Peggy Lipton

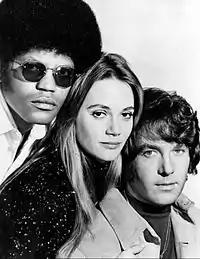
The "Mod Squad" main cast in 1971 from left: Clarence Williams III, Lipton and Michael Cole

Lipton's father arranged her first modeling jobs in New York, while her mother encouraged her to take acting lessons. At 15, Lipton became a Ford Agency model and enjoyed a successful early career. After she and her family moved to Los Angeles in 1964, Lipton signed a contract with Universal Pictures. She made her television debut at age 19 in the NBC sitcom "The John Forsythe Show" (1965). Between 1965 and 1968, she appeared in episodes of "Bewitched", "The Virginian", "The Invaders", "The Road West", "The F.B.I.", "The Alfred Hitchcock Hour", and "Mr. Novak".